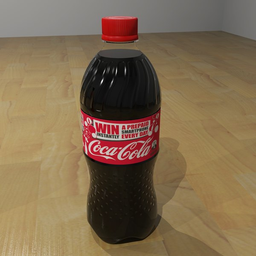
Label: plastic